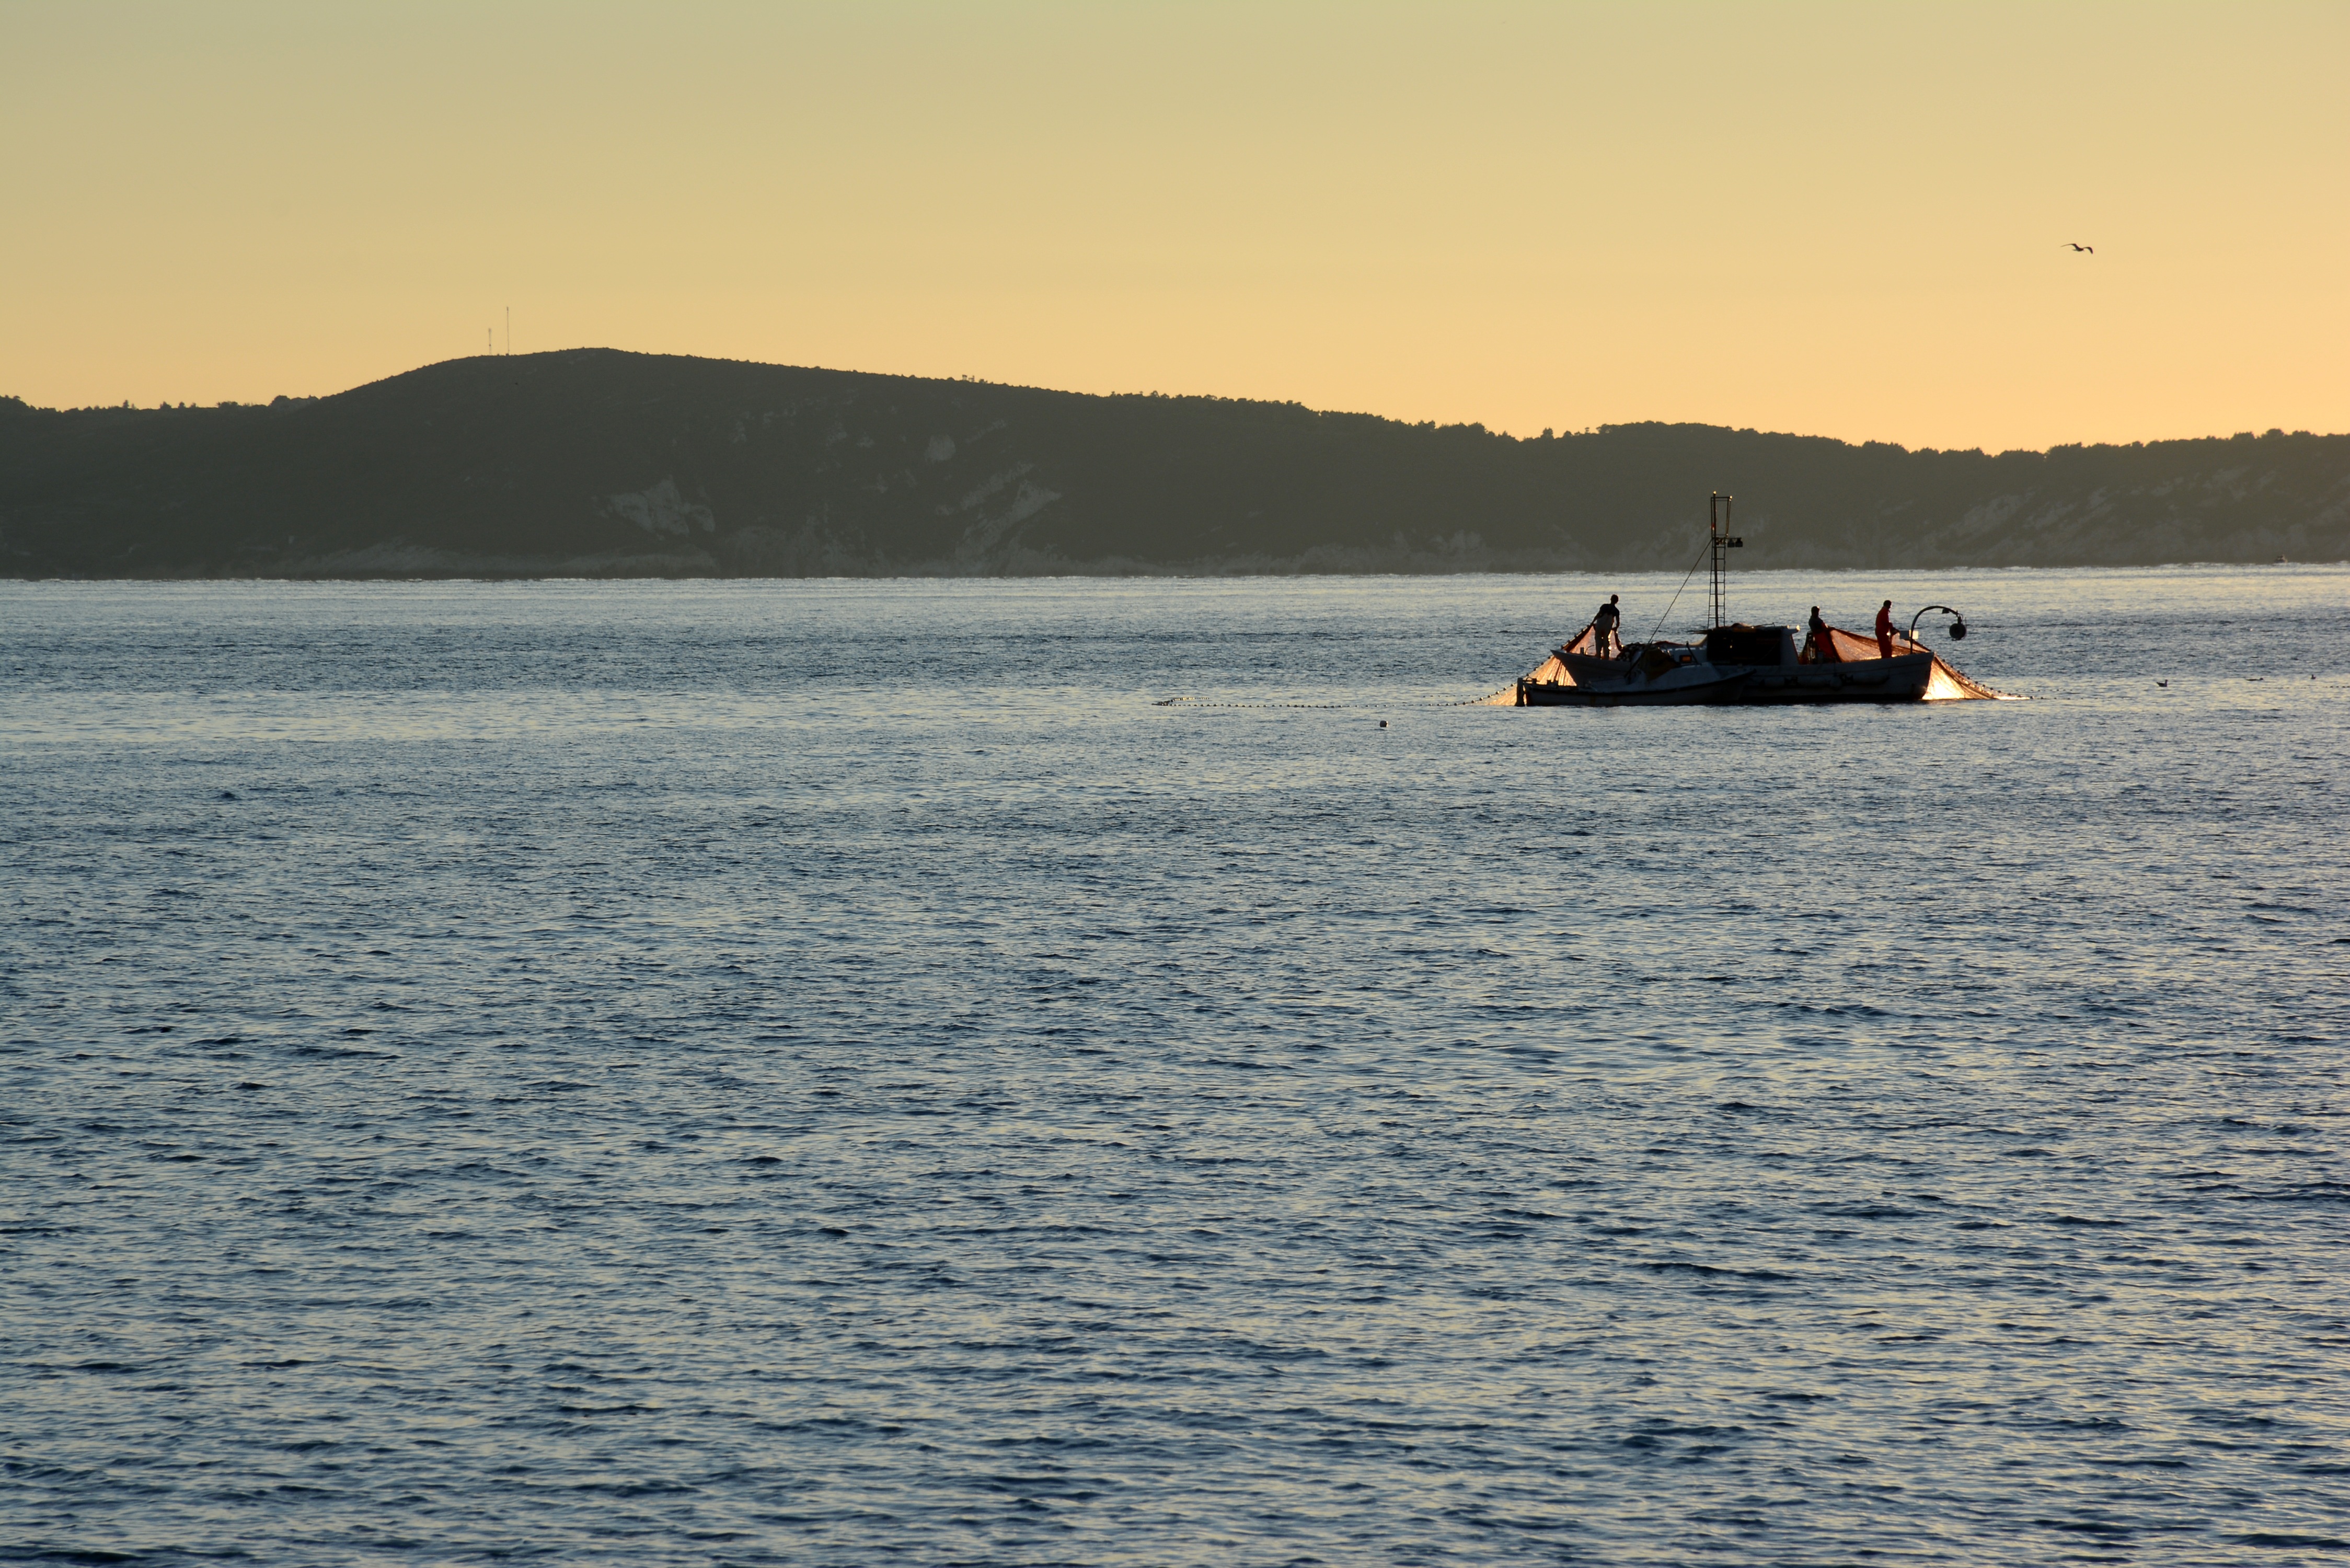
sea, coast, water, horizon, sunset, boat, morning, shore, lake, dusk, mediterranean, vehicle, bay, croatia, boating, fishermen, watercraft, loch, adriatic, dalmatia, vis